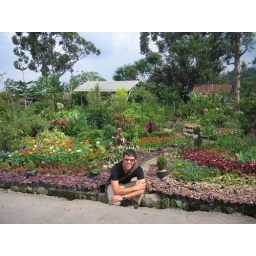
Andrew sitting next to some of the flowers in one of the many nurseries lining the main road in Cibodas.